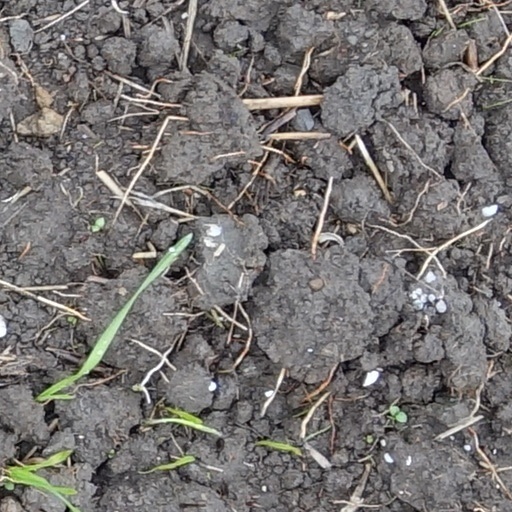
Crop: wheat